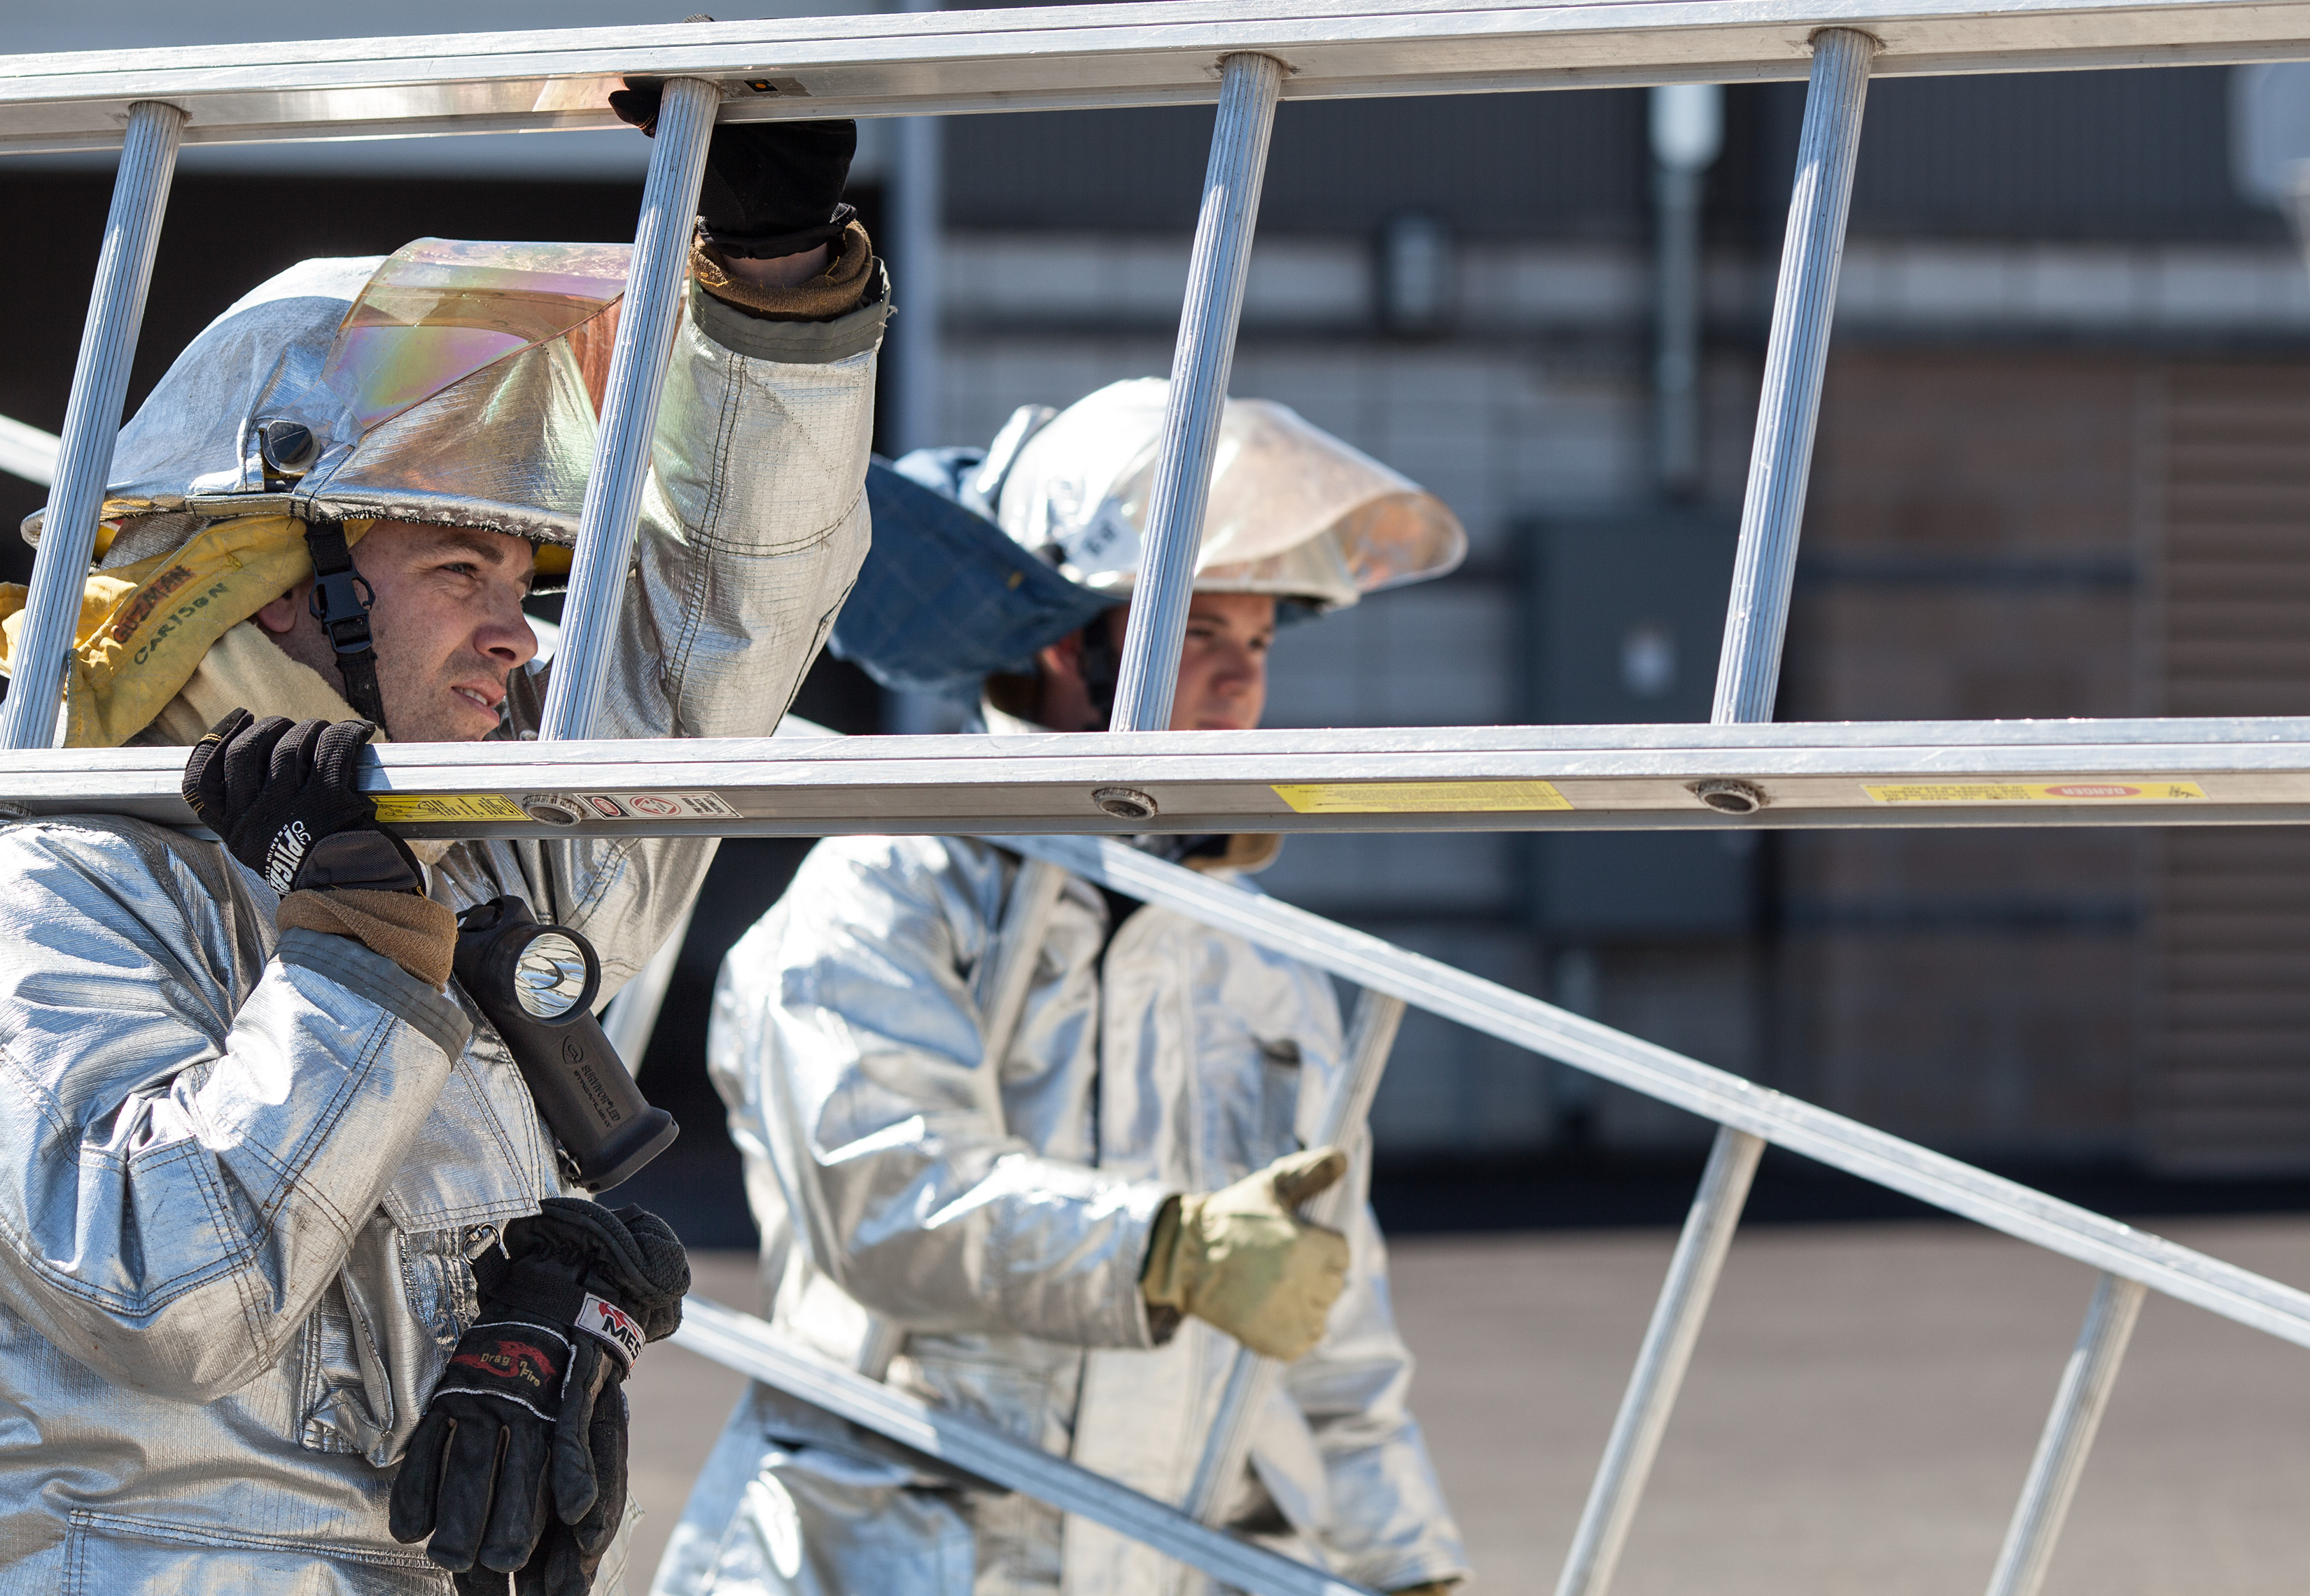
military, vehicle, training, hero, firefighter, yolocounty, dixon, firstresponder, yolo